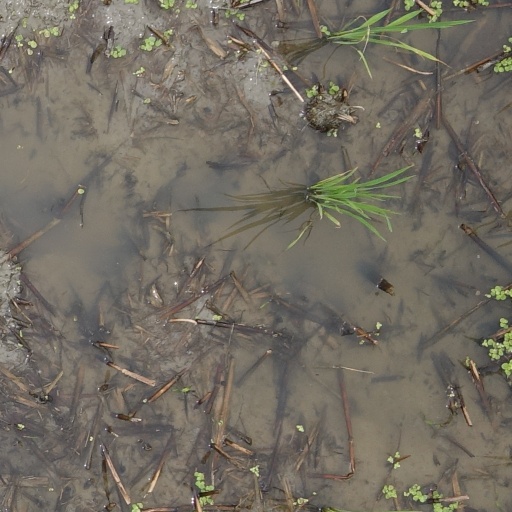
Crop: rice